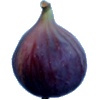
Label: Fig 1